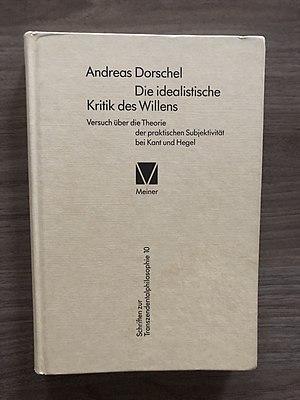
Andreas Dorschel, Die idealistische Kritik des Willens (1992) Español: Andreas Dorschel, Die idealistische Kritik des Willens (1992) Italiano: Andreas Dorschel, Die idealistische Kritik des Willens (1992)